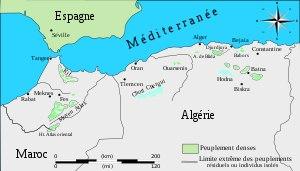
Les cèdres en Algérie sont constitués de cèdres de l'Atlas. Les cédraies sont morcelées et se répartissent sur une surface d’environ 30 000 ha situées en majorité dans l'Atlas tellien et l'Atlas saharien.